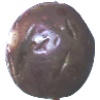
Label: Passion Fruit 1